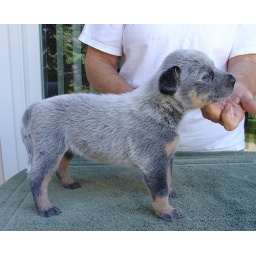
blue female from Jazz's 2009 litter by Morgan, at 5 weeks